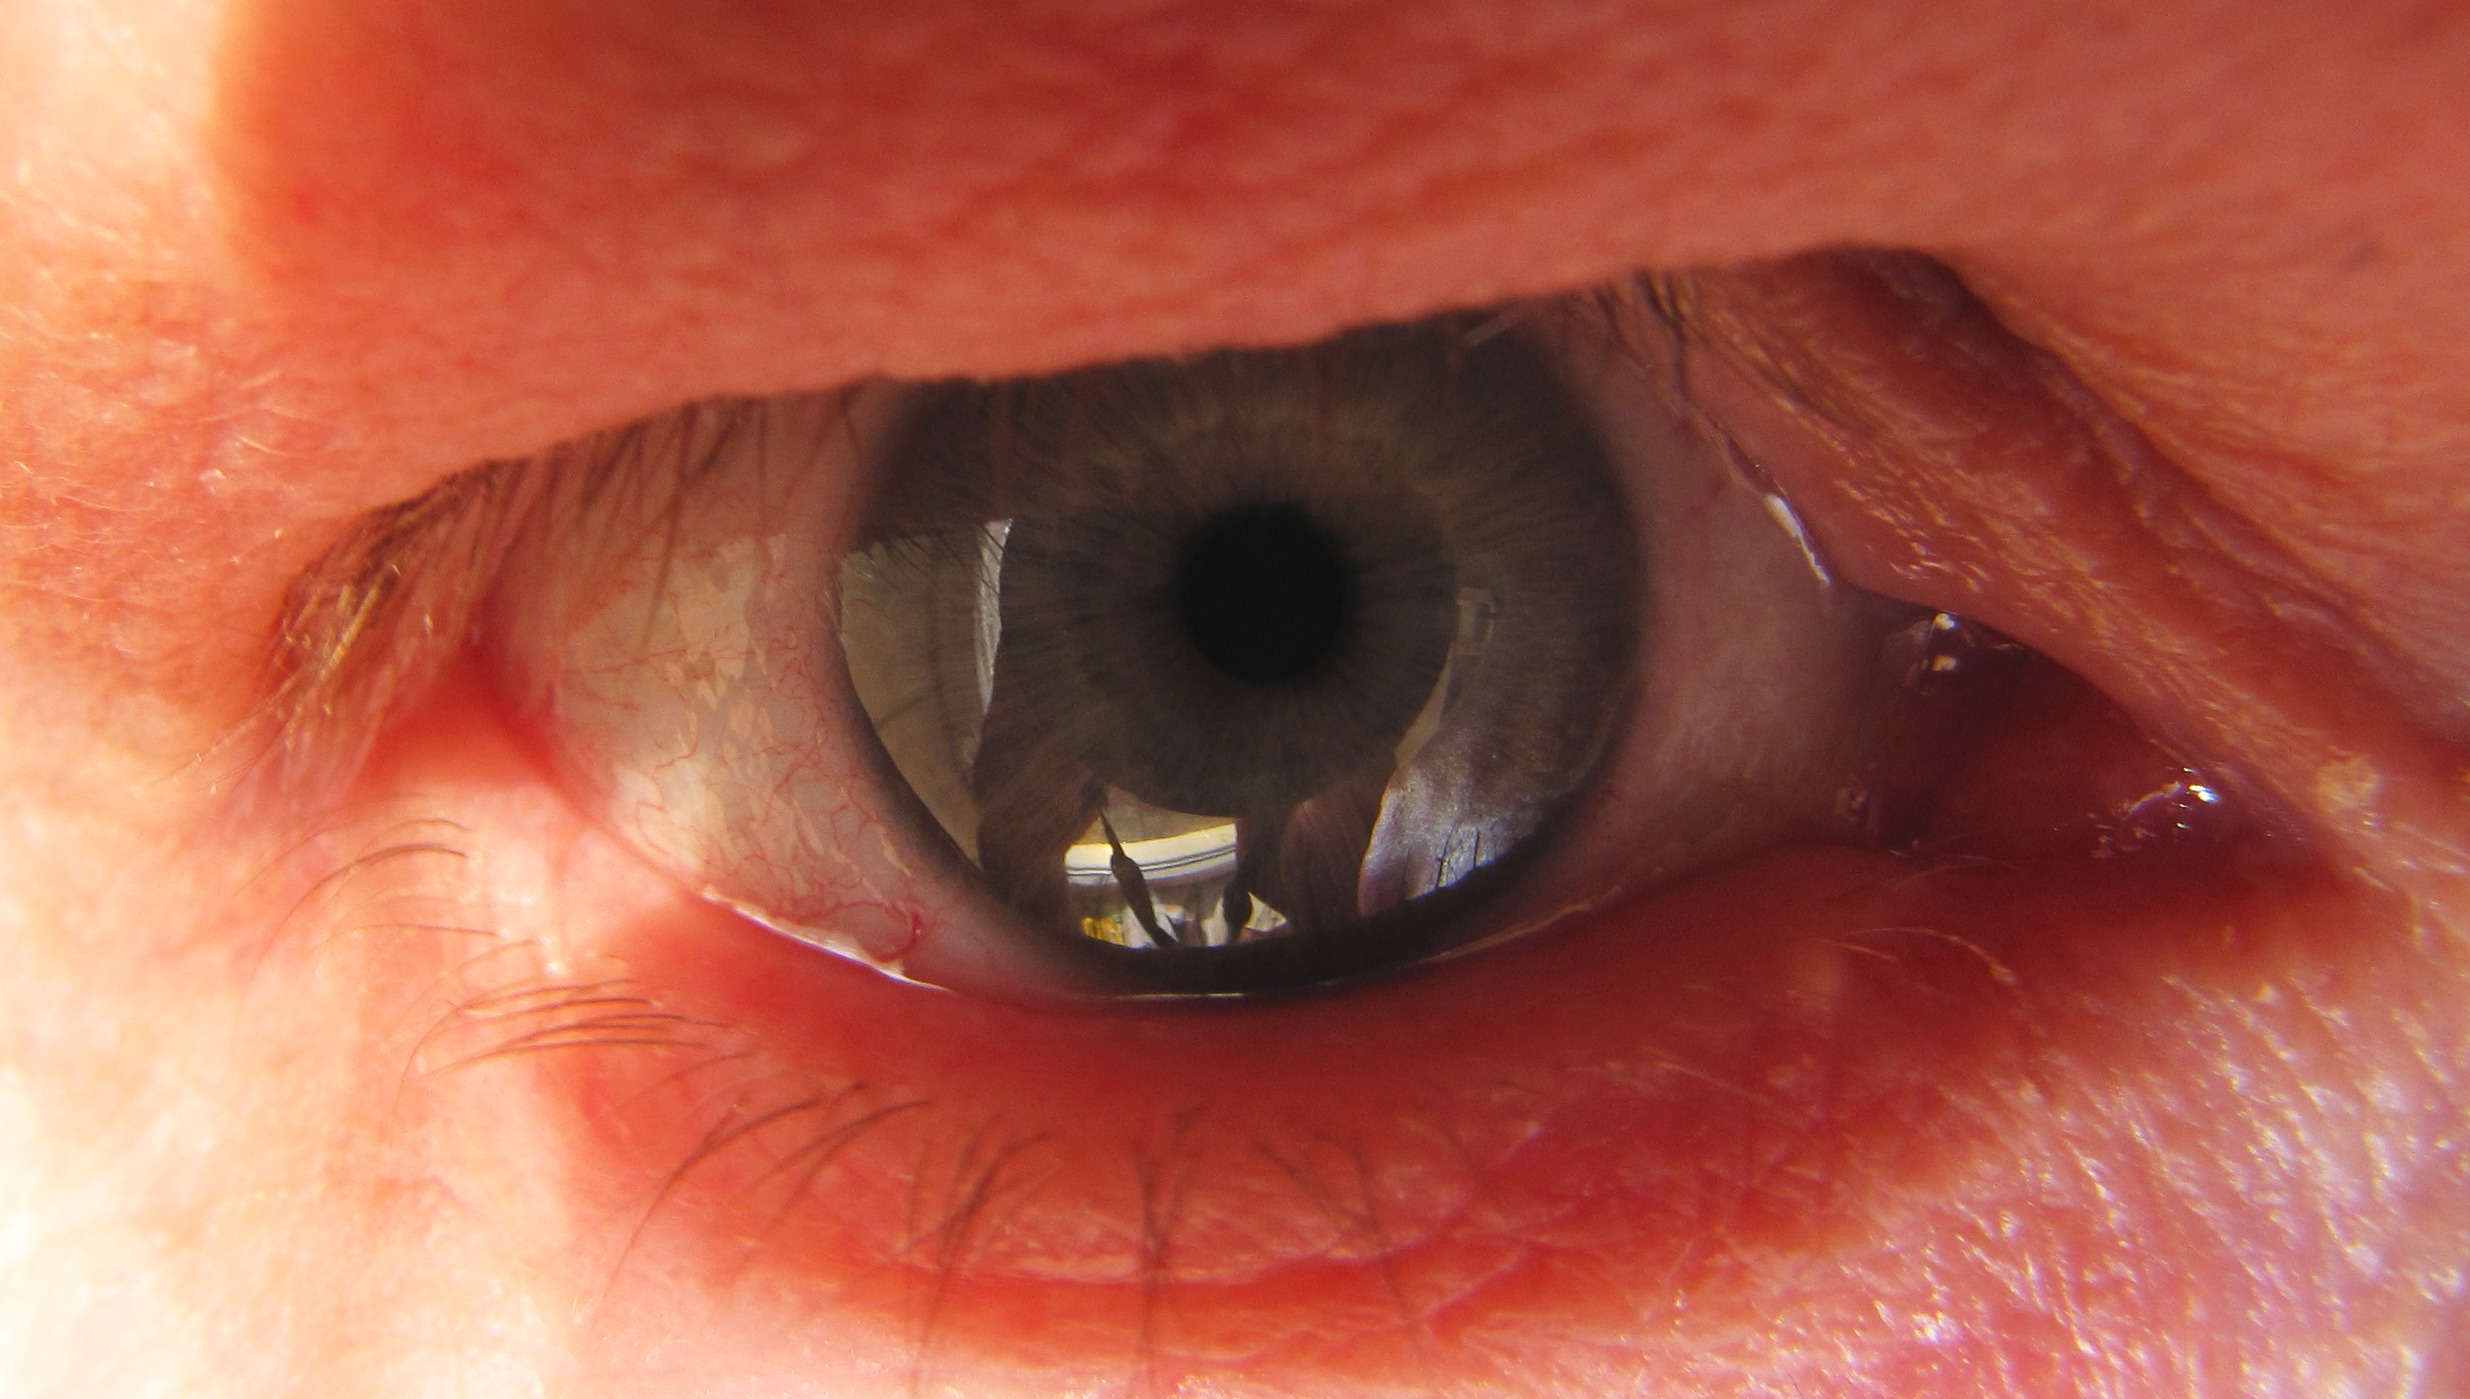
watch, red, ear, lip, mouth, eyelash, close up, human body, face, nose, iris, eye, head, tongue, organ, tooth, emotion, eyelashes, macro photography, vigilant, vision care